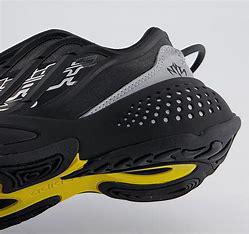
Brand: Adidas
Model: Ozrah